Kilwa Kivinje

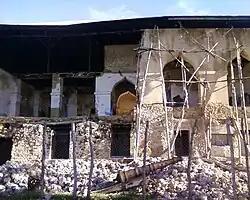
Ruins of colonial German Building in Kilwa Kivinje

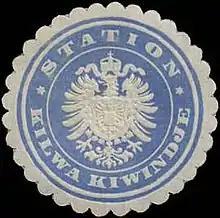
German colonial Station seal for Kilwa Kivinje early 20th century

Kilwa Kivinje also known as Kivinjesingino is an administrative ward in Kilwa District of Lindi Region in Tanzania.